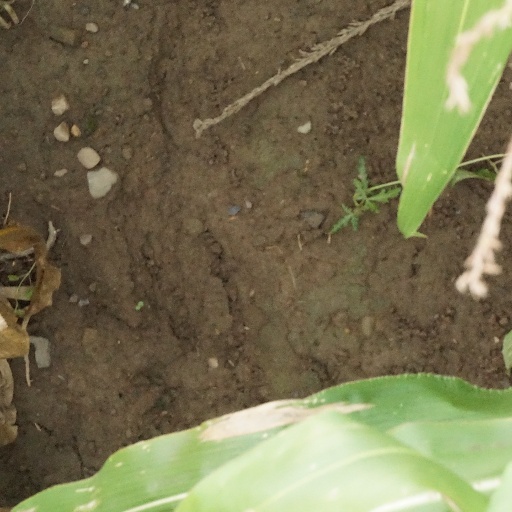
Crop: maize; corn